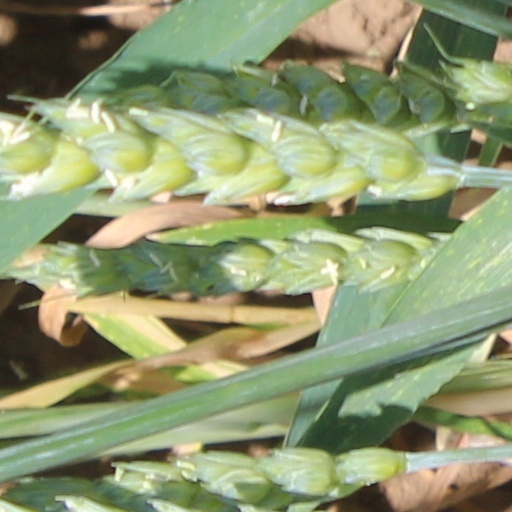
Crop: wheat